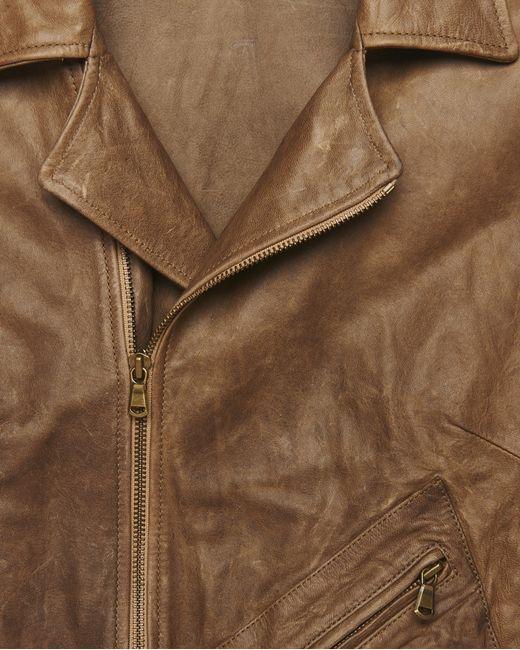
Slim Fit braune Lederjacke für Damen